Sanctuary of the Apparitions

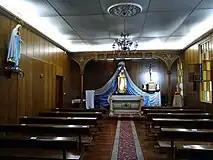

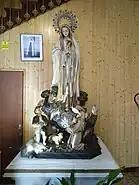
Statue of the Virgin of Fatima

The building is a simple, two-story façade made of stone. On the ground floor, 15th-century semicircular arches supported by Tuscan half-columns frame the door and windows.